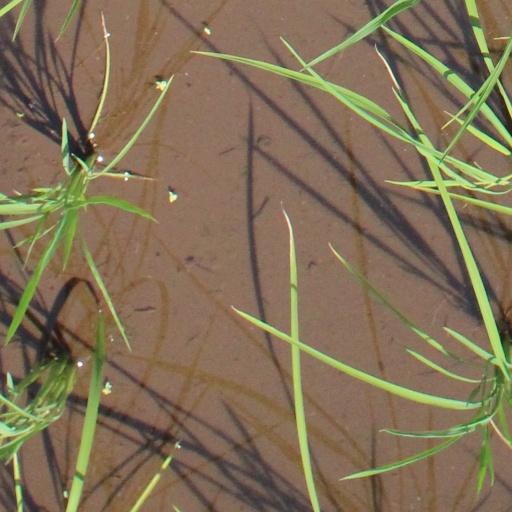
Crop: rice